Tirukkollikkadu Agneeswarar Temple

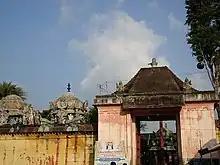

Tirukkollikkadu Agneeswarar Temple is a Hindu temple located at Tirukkollikkadu in Tiruvarur district, Tamil Nadu, India. The temple is dedicated to Shiva, as the moolavar presiding deity, in his manifestation as Agneeswarar. His consort, Parvati, is known as Panjin Melladi Ammai. The historical name of the place is Keeralathur. This is a Sacred Temple which is believed to bring good fortune and burn hindrances of the devotees.